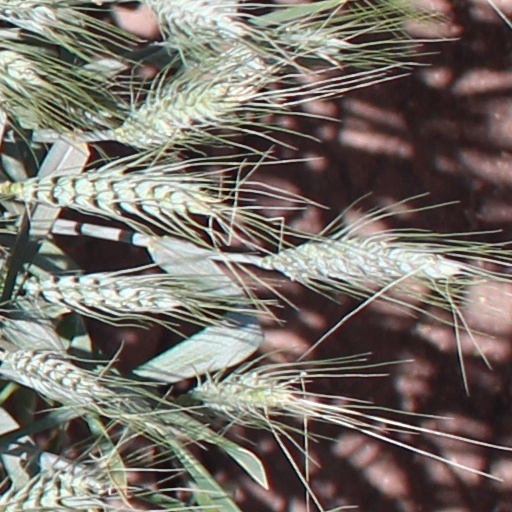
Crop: wheat